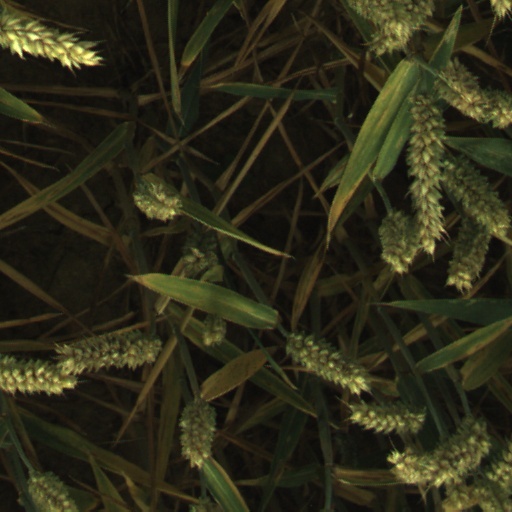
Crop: wheat